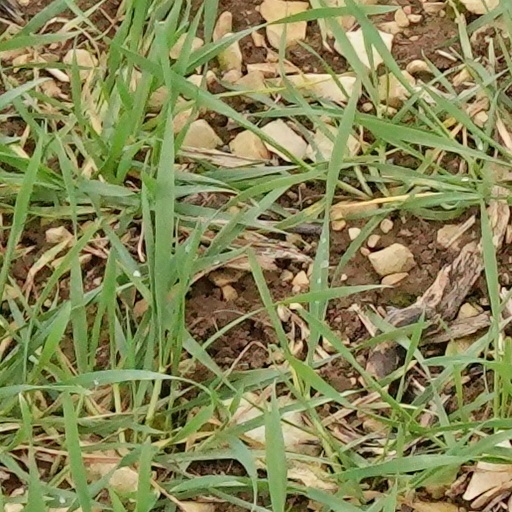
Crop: wheat